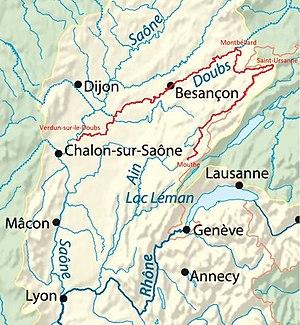
Surlignage du tracé de la rivière Doubs (affluent de la Saône) en France et en Suisse.